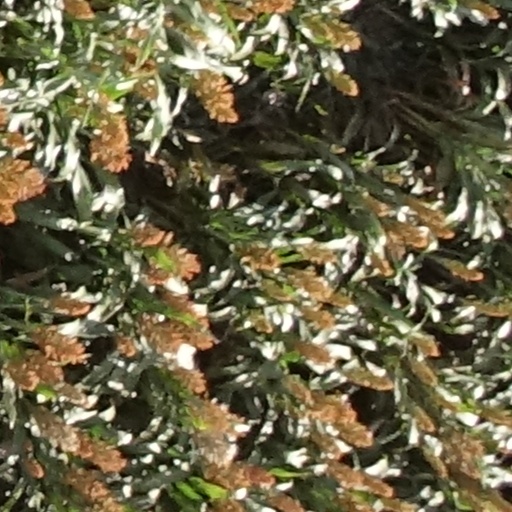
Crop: sorghum